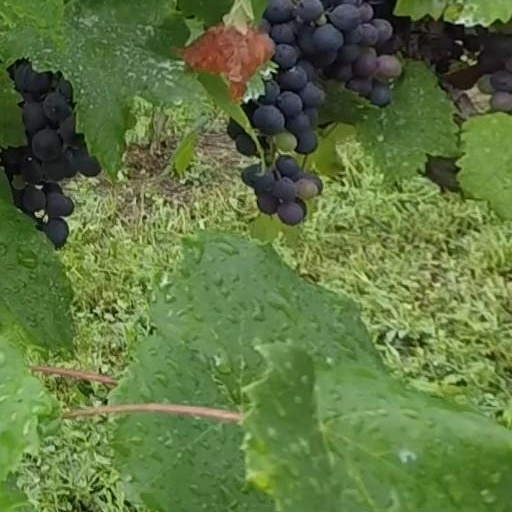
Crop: grape